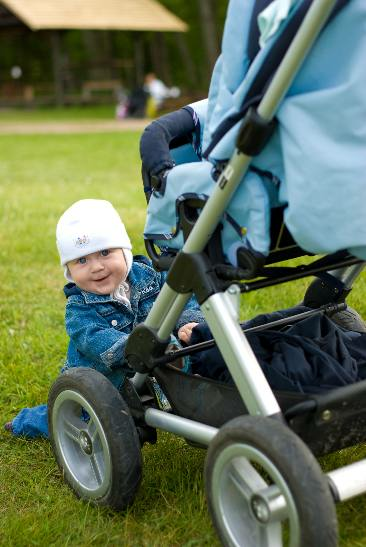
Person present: Yes